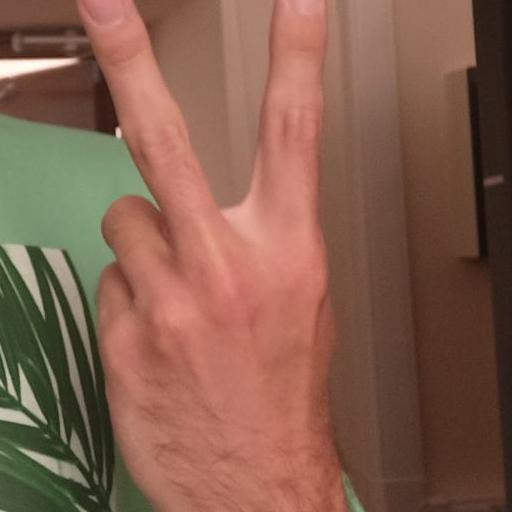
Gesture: peace_inverted